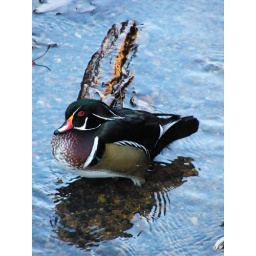
This duck was standing in very shallow water on the C&amp;amp;O Canal, right near the Georgetown barge. It was mighty chilly.